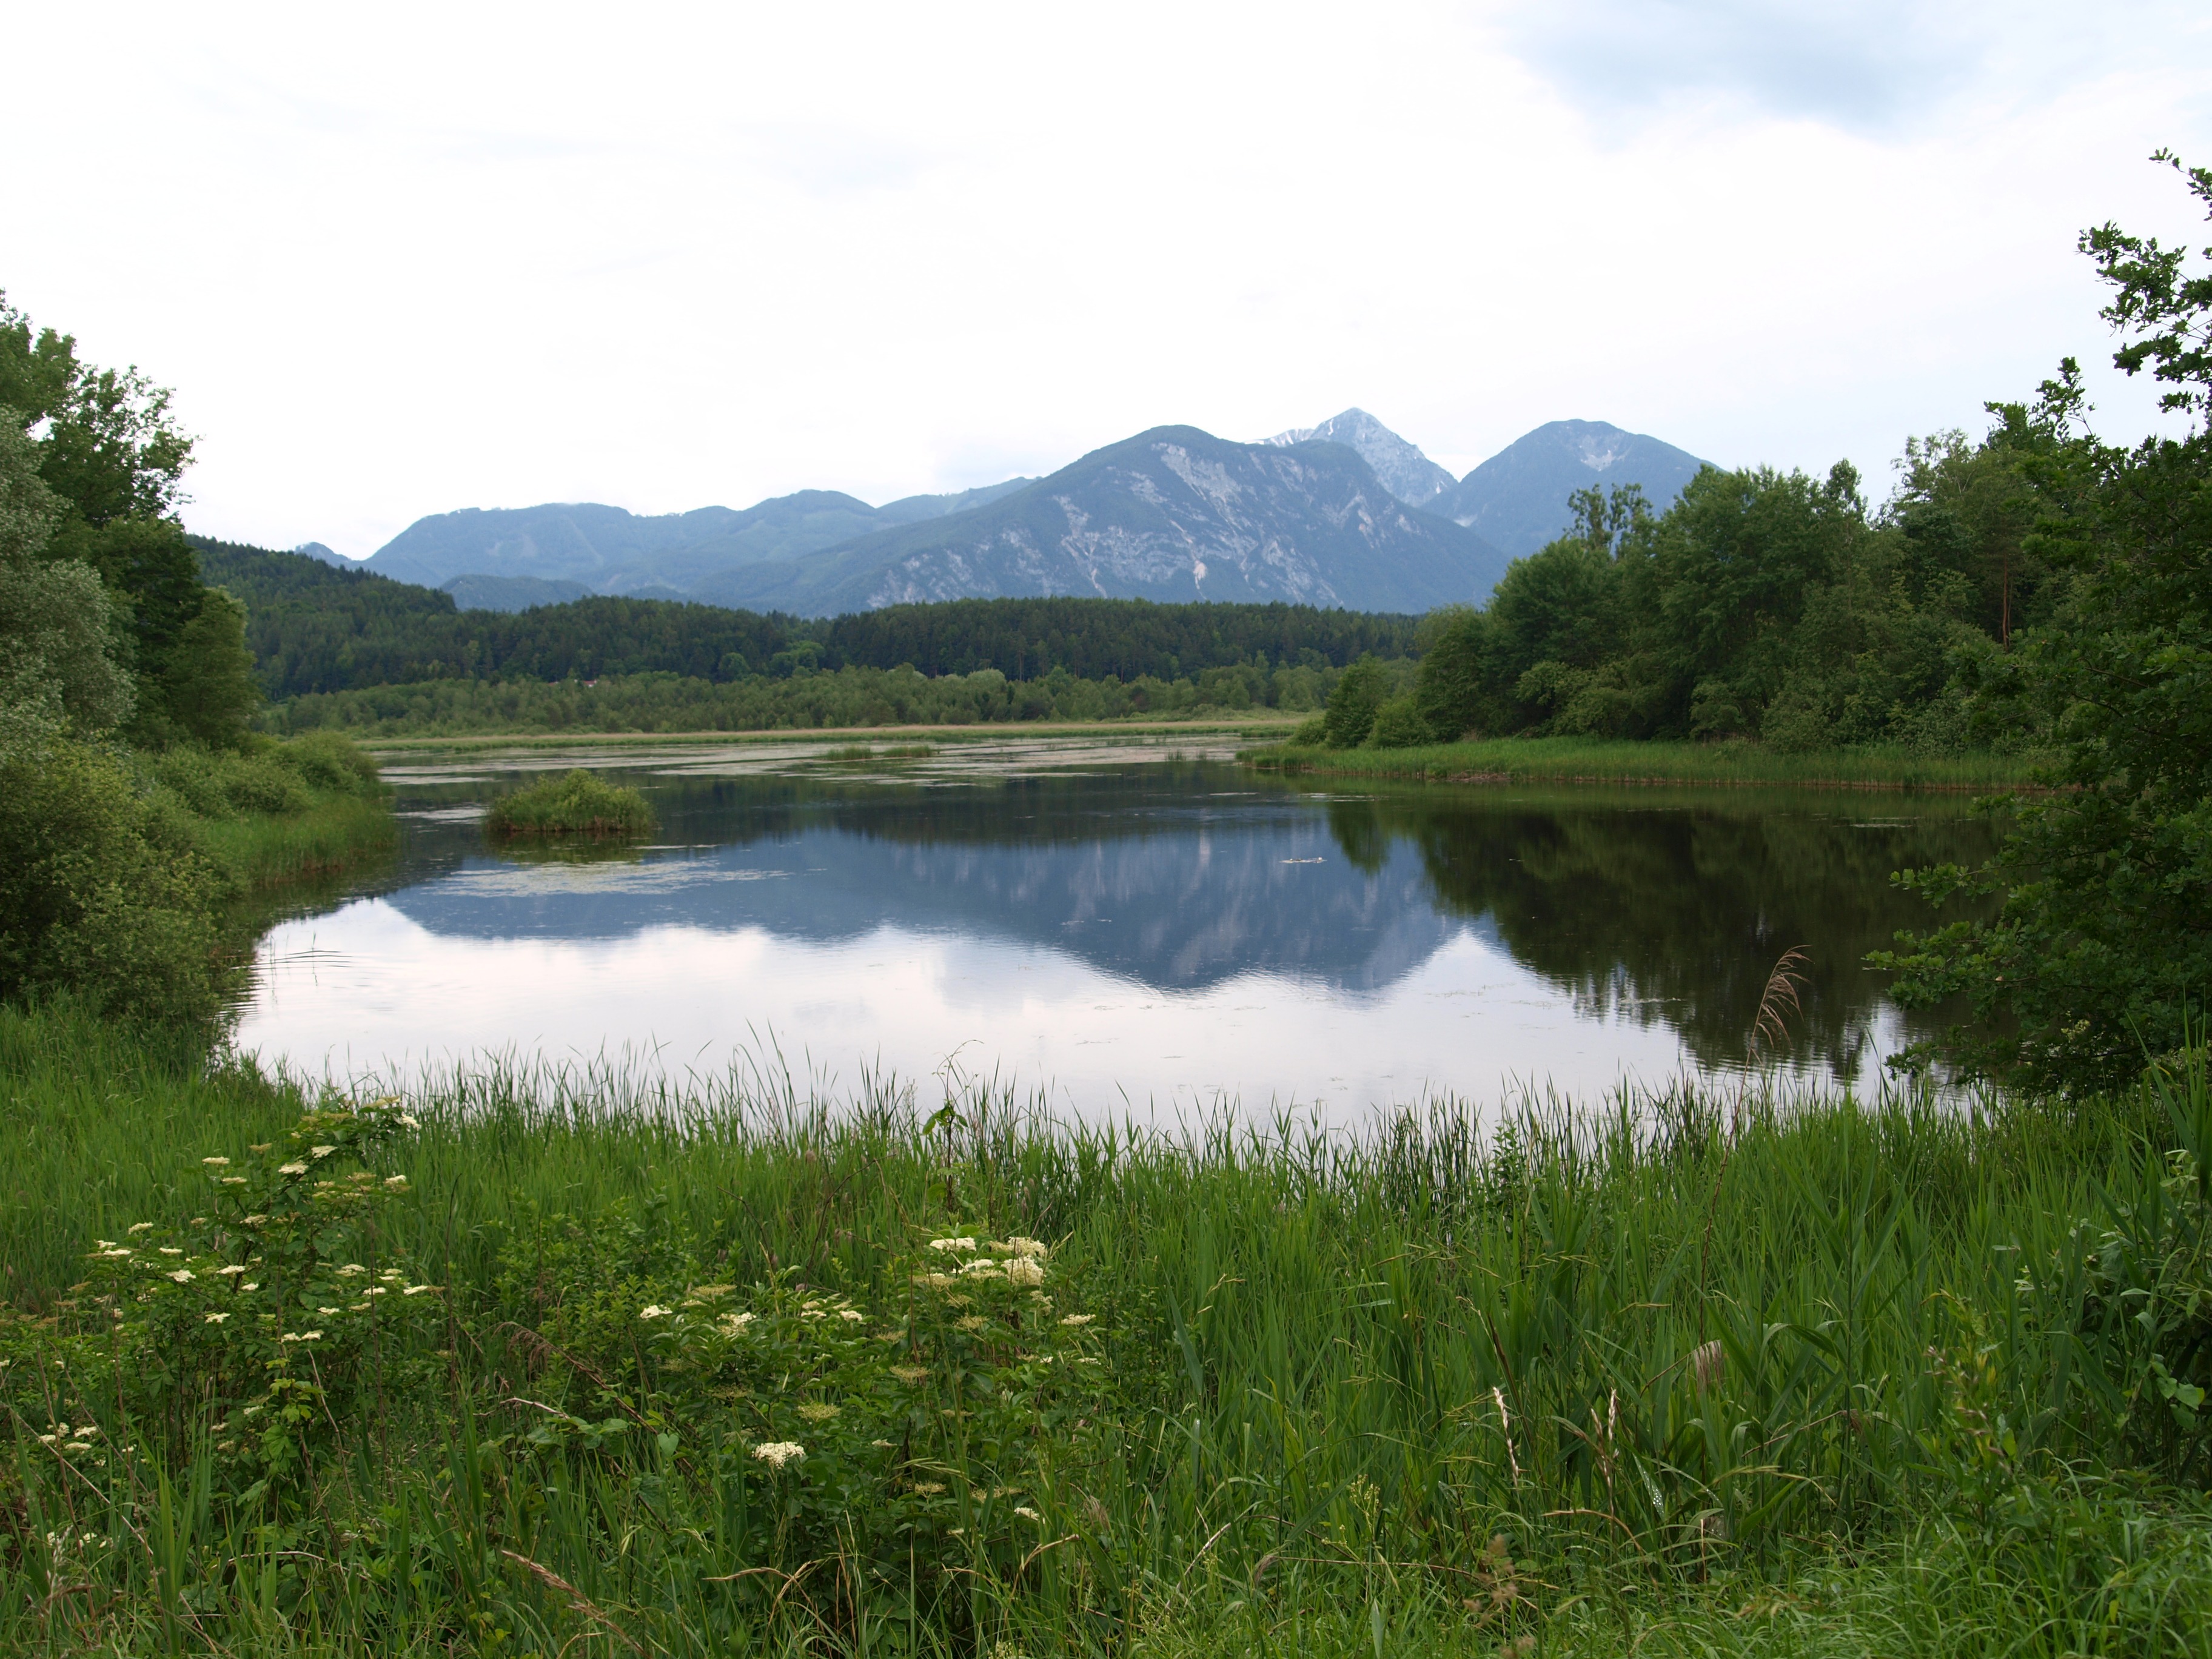
landscape, tree, water, nature, forest, grass, marsh, wilderness, mountain, sky, hiking, meadow, prairie, hill, lake, river, mountain range, reed, pond, spring, reflection, relax, grow, pasture, kettle, holiday, reservoir, highland, plain, summit, bank, relaxation, moor, mountains, grassland, vegetation, wetland, bog, floodplain, fell, loch, ecosystem, watercourse, nature conservation, recovery, tarn, nature reserve, riparian zone, maar, hill station, biome, land lot, water resources, plant community, mount scenery, lacustrine plain